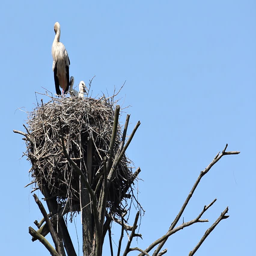
family of storks in a nest on the old tree against a blue sky .